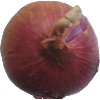
Label: Onion Red 1